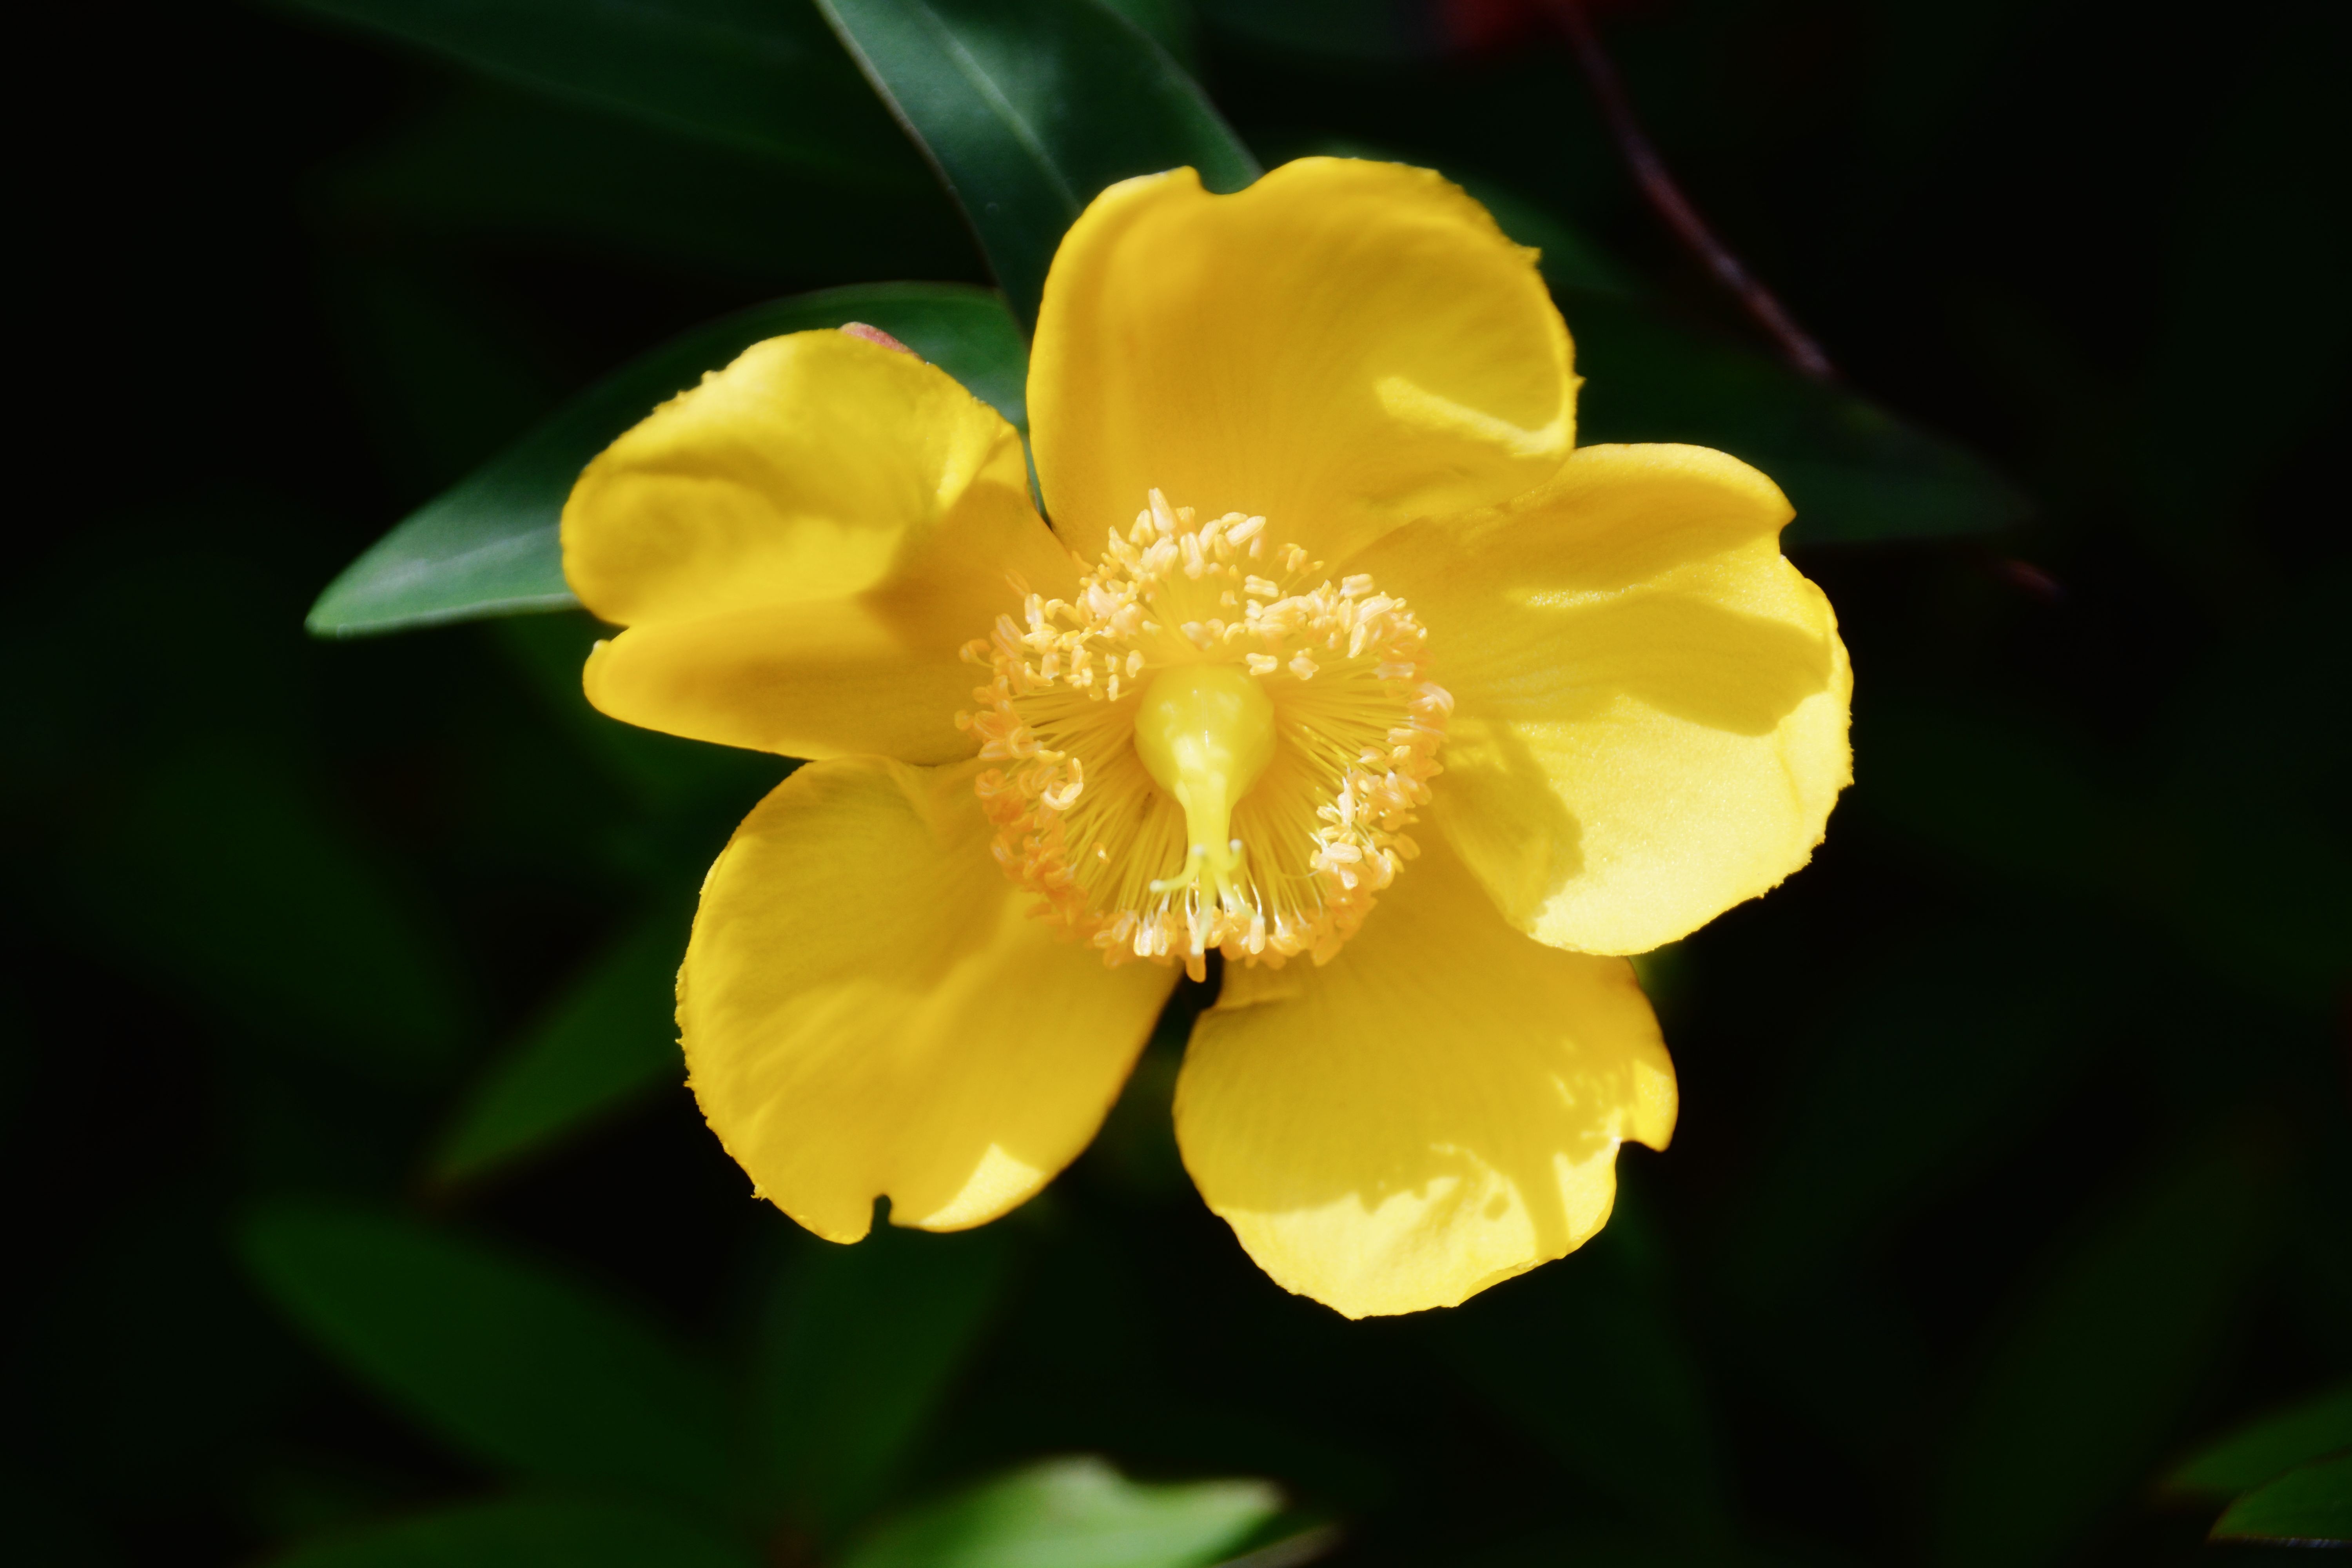
nature, blossom, plant, photography, flower, petal, botany, yellow, flora, yellow flower, wildflower, close up, colors, petals, flowering, macro photography, blossomed, flowering plant, land plant, large flowered evening primrose, agrimony